Nightfall (2012 film)

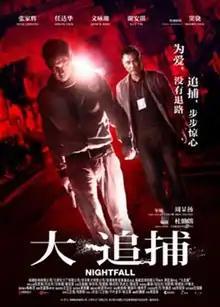
Film poster

Nightfall is a 2012 Hong Kong crime thriller film directed by Roy Chow, starring Nick Cheung, Simon Yam, Janice Man and Kay Tse. The film is about a convicted murderer who, after being released on parole, starts stalking the younger sister of his victim and becomes the suspect after her abusive father is found murdered.